Bettiah

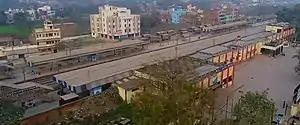
Bettiah Railway Station

Bettiah is connected to different cities of India through railways. Bettiah railway station is the main railway station serving the city. Direct trains are available to all the major destinations across India like Patna, Delhi, Mumbai, Kolkata, Guwahati, Ahemdabad, Lucknow, Jaipur, Jammu & Katra, etc.